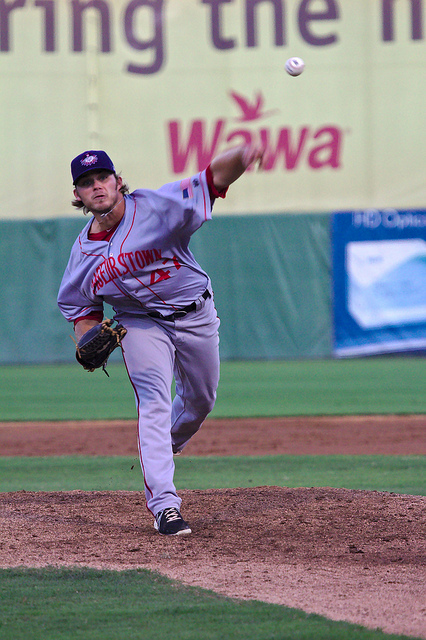
người đàn ông áo tím đang chơi bóng chày trên sân